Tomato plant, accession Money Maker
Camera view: vertical (180 deg); turntable rotation: 300 degrees
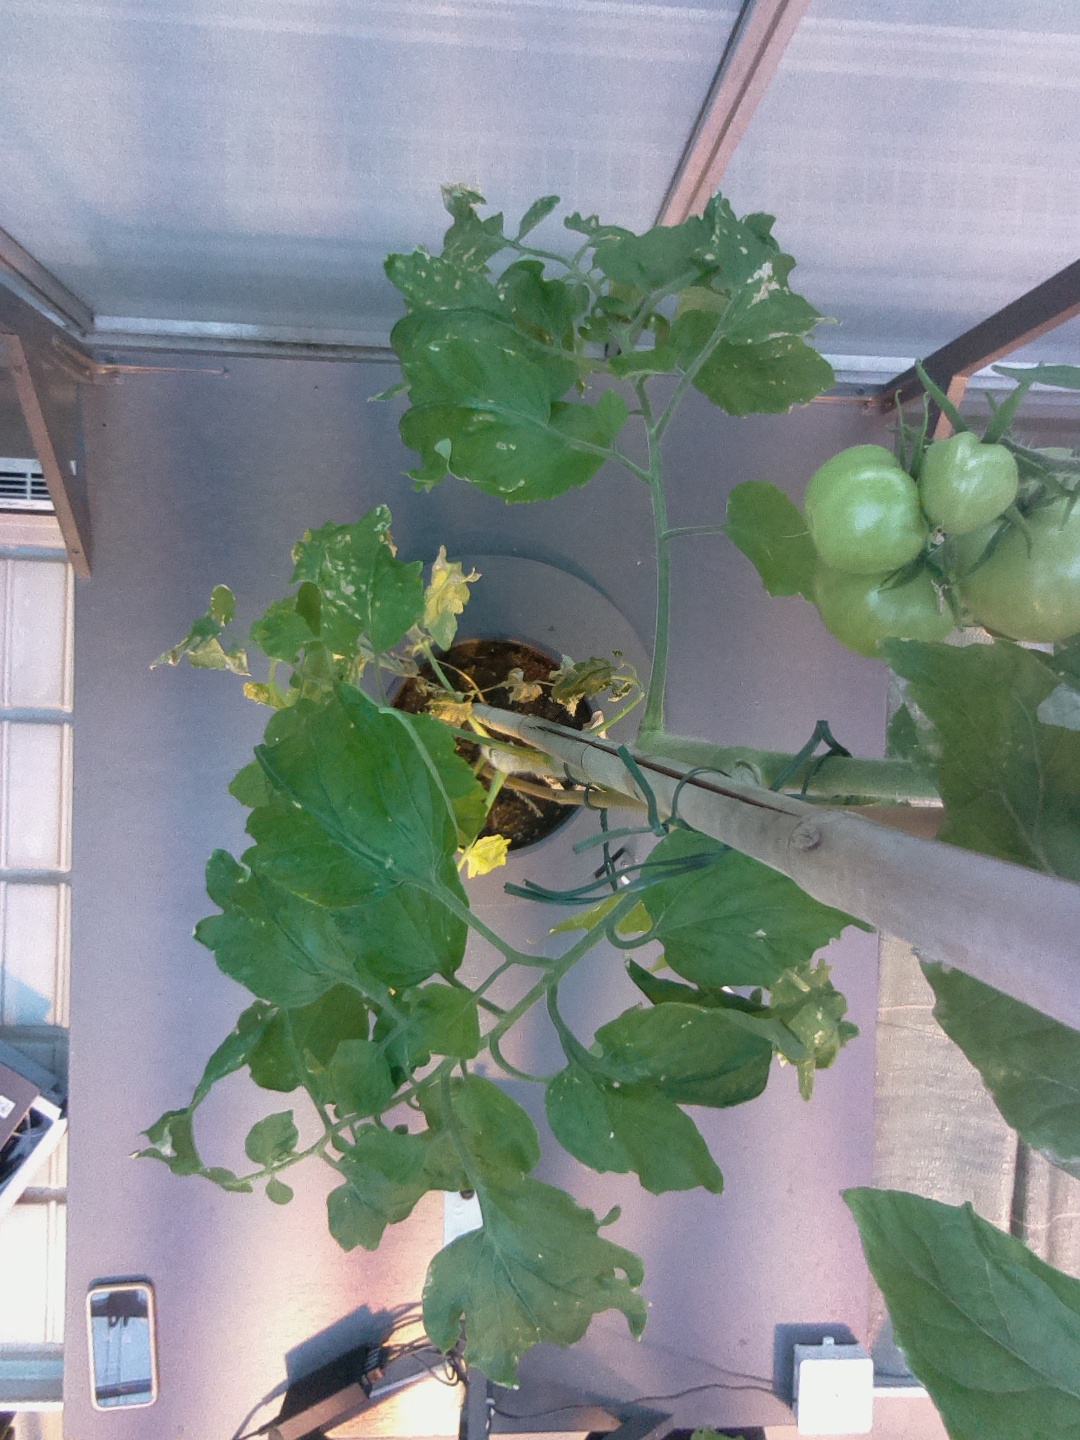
BBCH growth stage 74: 40%-50% of final fruit size